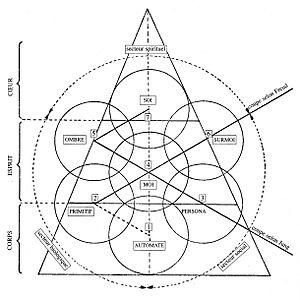
Les 7 Instances selon Charles Baudouin
Charles Baudouin, né à Nancy le 26 juillet 1893 - mort à Saconnex-d'Arve, Genève le 25 août 1963, est un psychanalyste et écrivain franco-suisse. Il articule ses propres théorisations avec les apports de Sigmund Freud, de Carl Gustav Jung et de Alfred Adler.